Massen station

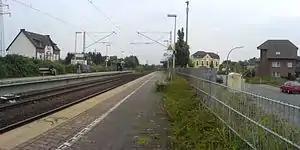

Massen is a railway station in the Unna district of Massen in the German state of North Rhine-Westphalia. It is classified by Deutsche Bahn as a category 6 station. It was opened between 1897 and 1905 on the Welver–Sterkrade railway completed between Welver and the old Dortmund Süd (south) station by the Royal Westphalian Railway Company on 15 May 1876 and electrified on 25 May 1984.